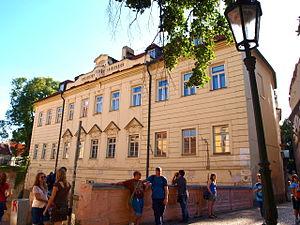
Le Palais Metych de Čečov est un monument situé place du Grand Prieur dans le quartier de Malá Strana à Prague.